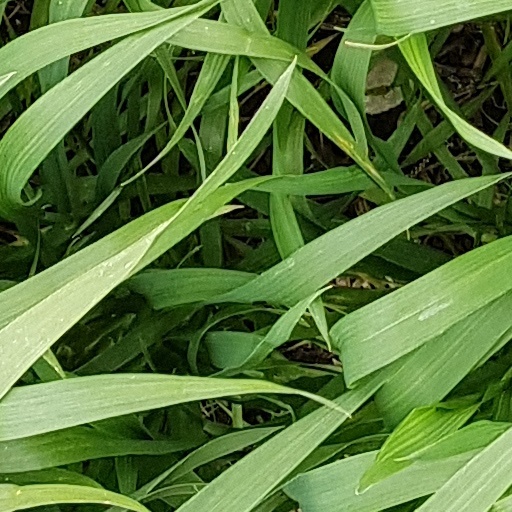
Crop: wheat